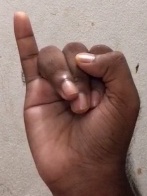
ASL sign: I